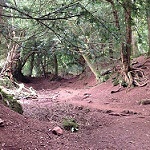
Scene: Outdoor